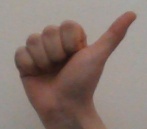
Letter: dhad